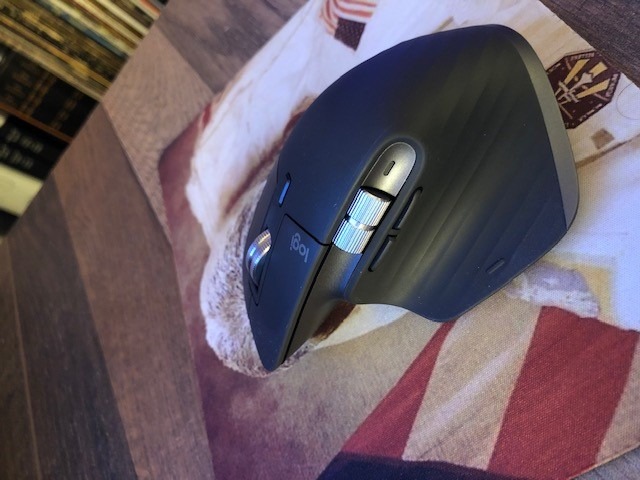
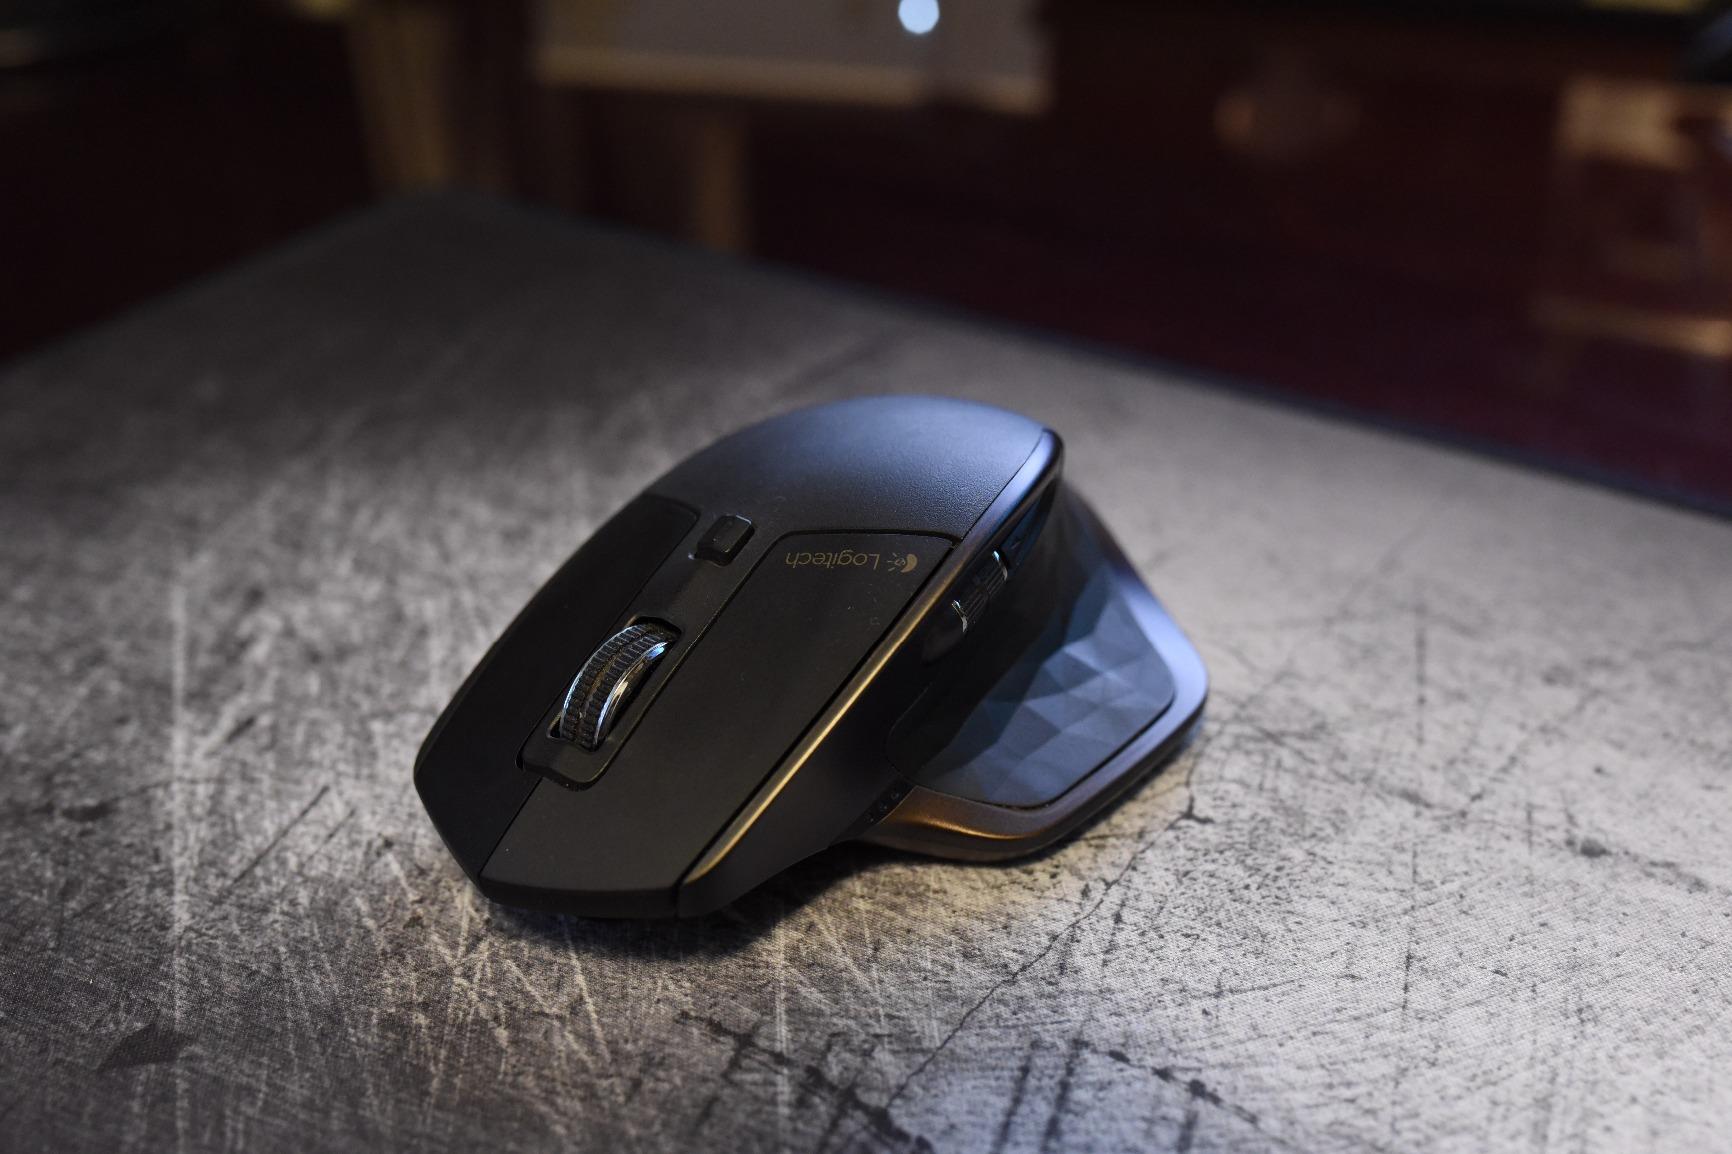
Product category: mouse
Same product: no